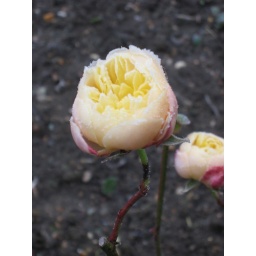
Frozen plants in Shakespeares' house garden...